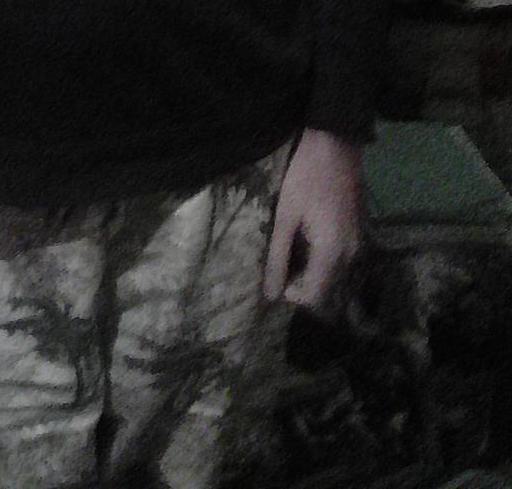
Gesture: no_gesture